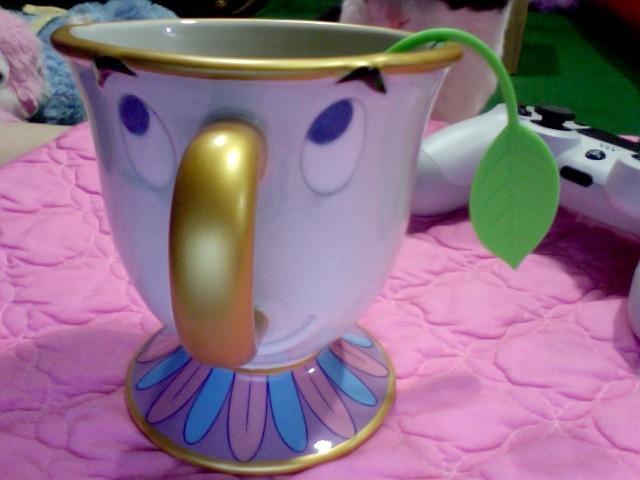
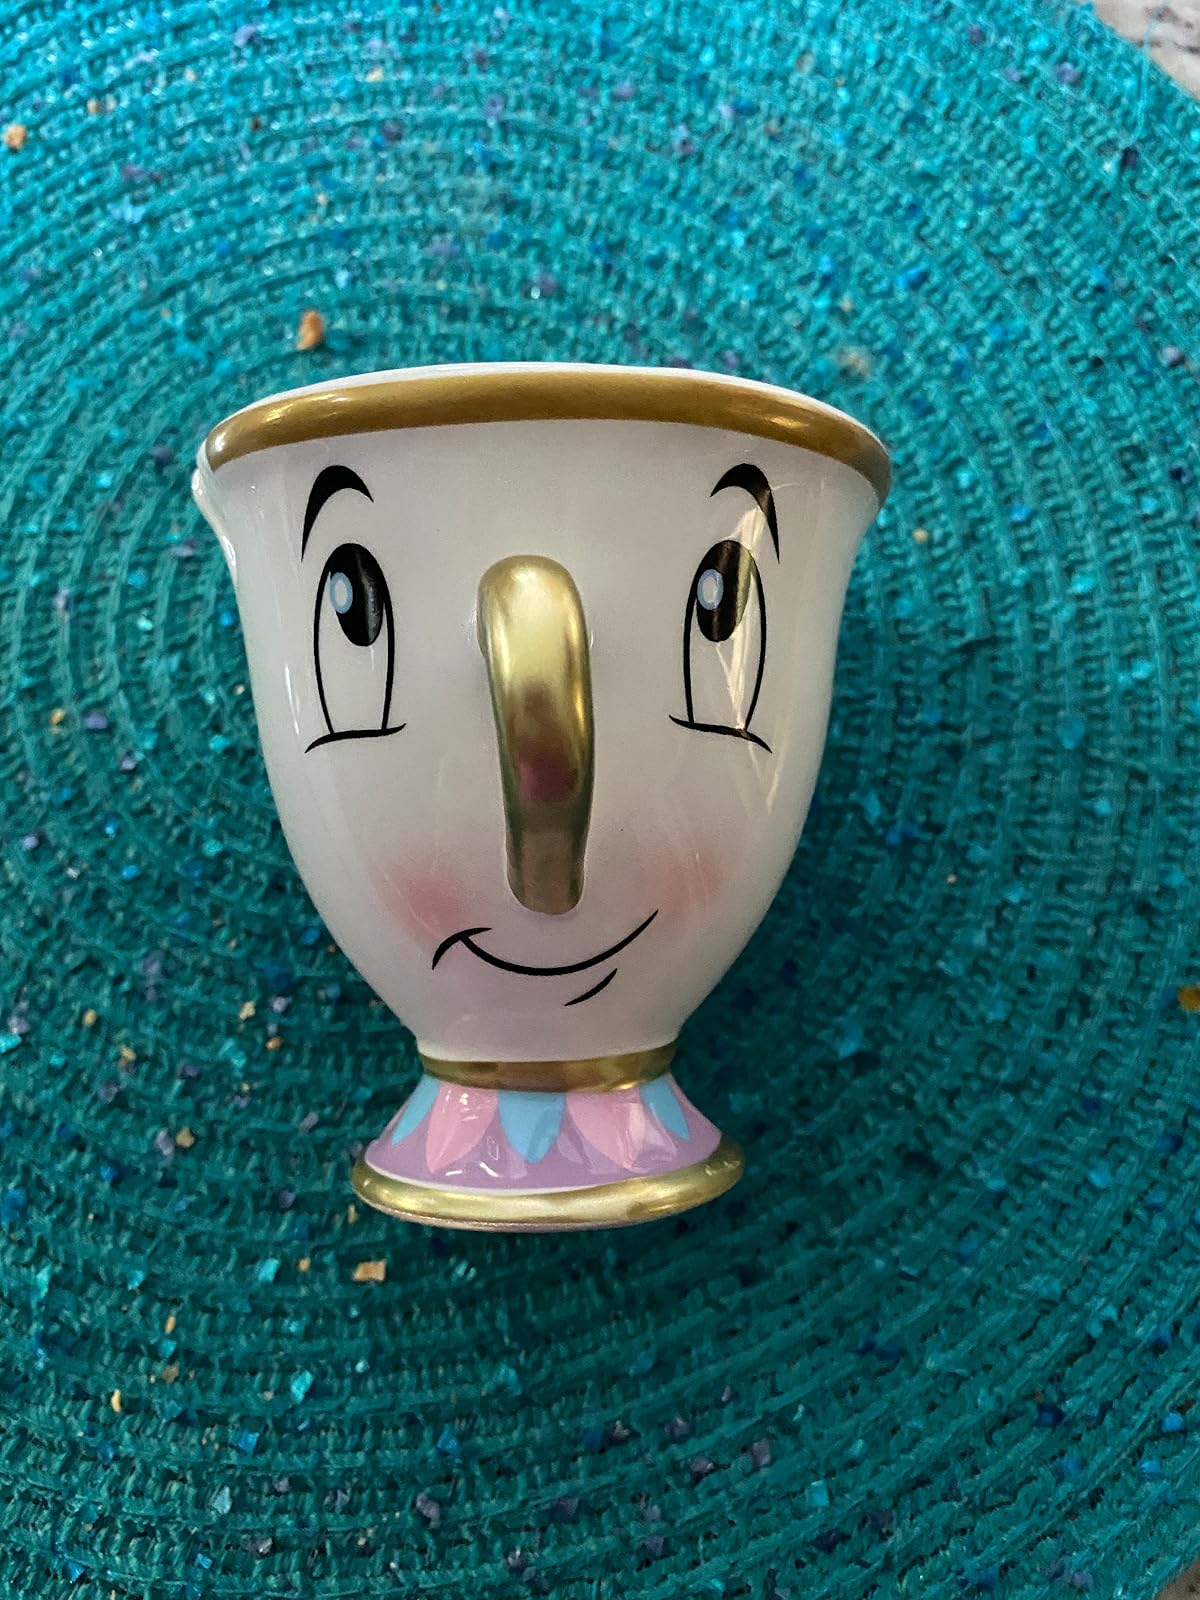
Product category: items_mug
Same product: no